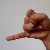
The image shows a hand gesture representing the letter 'J' in Indian Sign Language.